Scottish independence

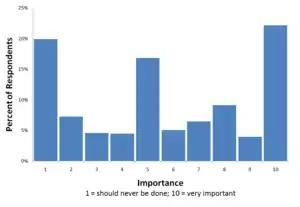
Survey of the importance of holding a referendum, carried out by the BBC in April 2011.

Scottish independence is the idea of Scotland regaining its independence and once again becoming a sovereign state, independent from the United Kingdom. It also refers to the political movement that is campaigning to bring about Scottish independence.